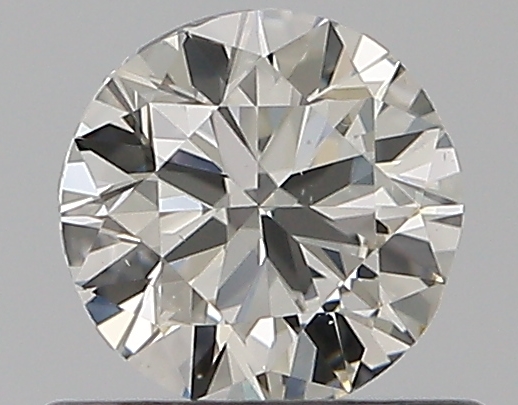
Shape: round
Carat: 0.5
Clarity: VS2
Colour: I
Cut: VG
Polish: VG
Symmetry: GD
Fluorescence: F
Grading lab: GIA
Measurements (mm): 5.04 x 5.08 x 3.08